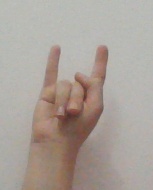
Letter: la